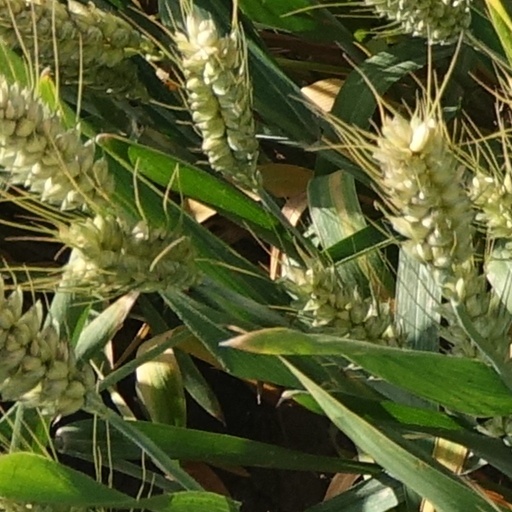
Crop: wheat